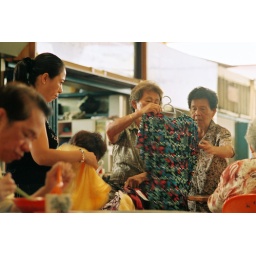
Seling & buying clothes in the market